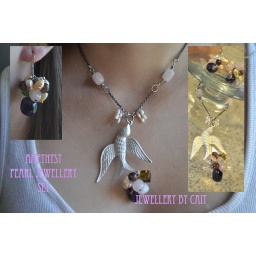
Beautiful metal bird charm, decorated with clusters of amethyst, rose quartz, and glass beads. Accompanied by matching cluster earrings!